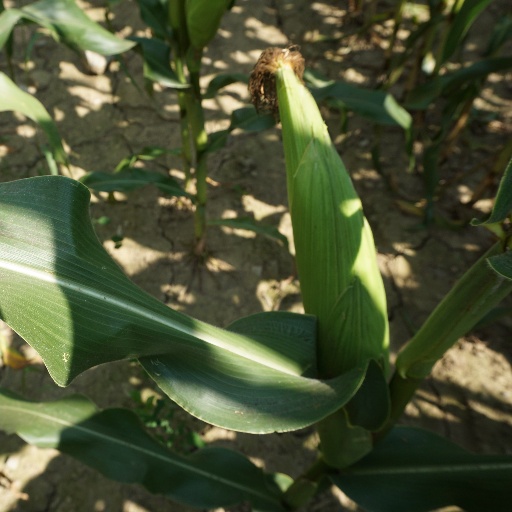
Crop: maize; corn